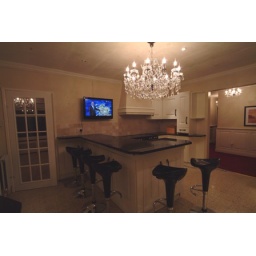
tailor made kitchen by wall panelling ltd looking at breakfast bar